Stumptown (comics)

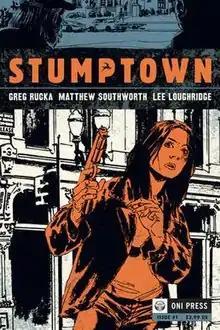

Stumptown is an American comic book limited series and later ongoing, written by Greg Rucka with art by Matthew Southworth. The first series launched by Oni Press on November 4, 2009, and ran for four issues. A second miniseries began in September 2012 and ran for five issues and a third volume, this time ongoing, began in September 2014.